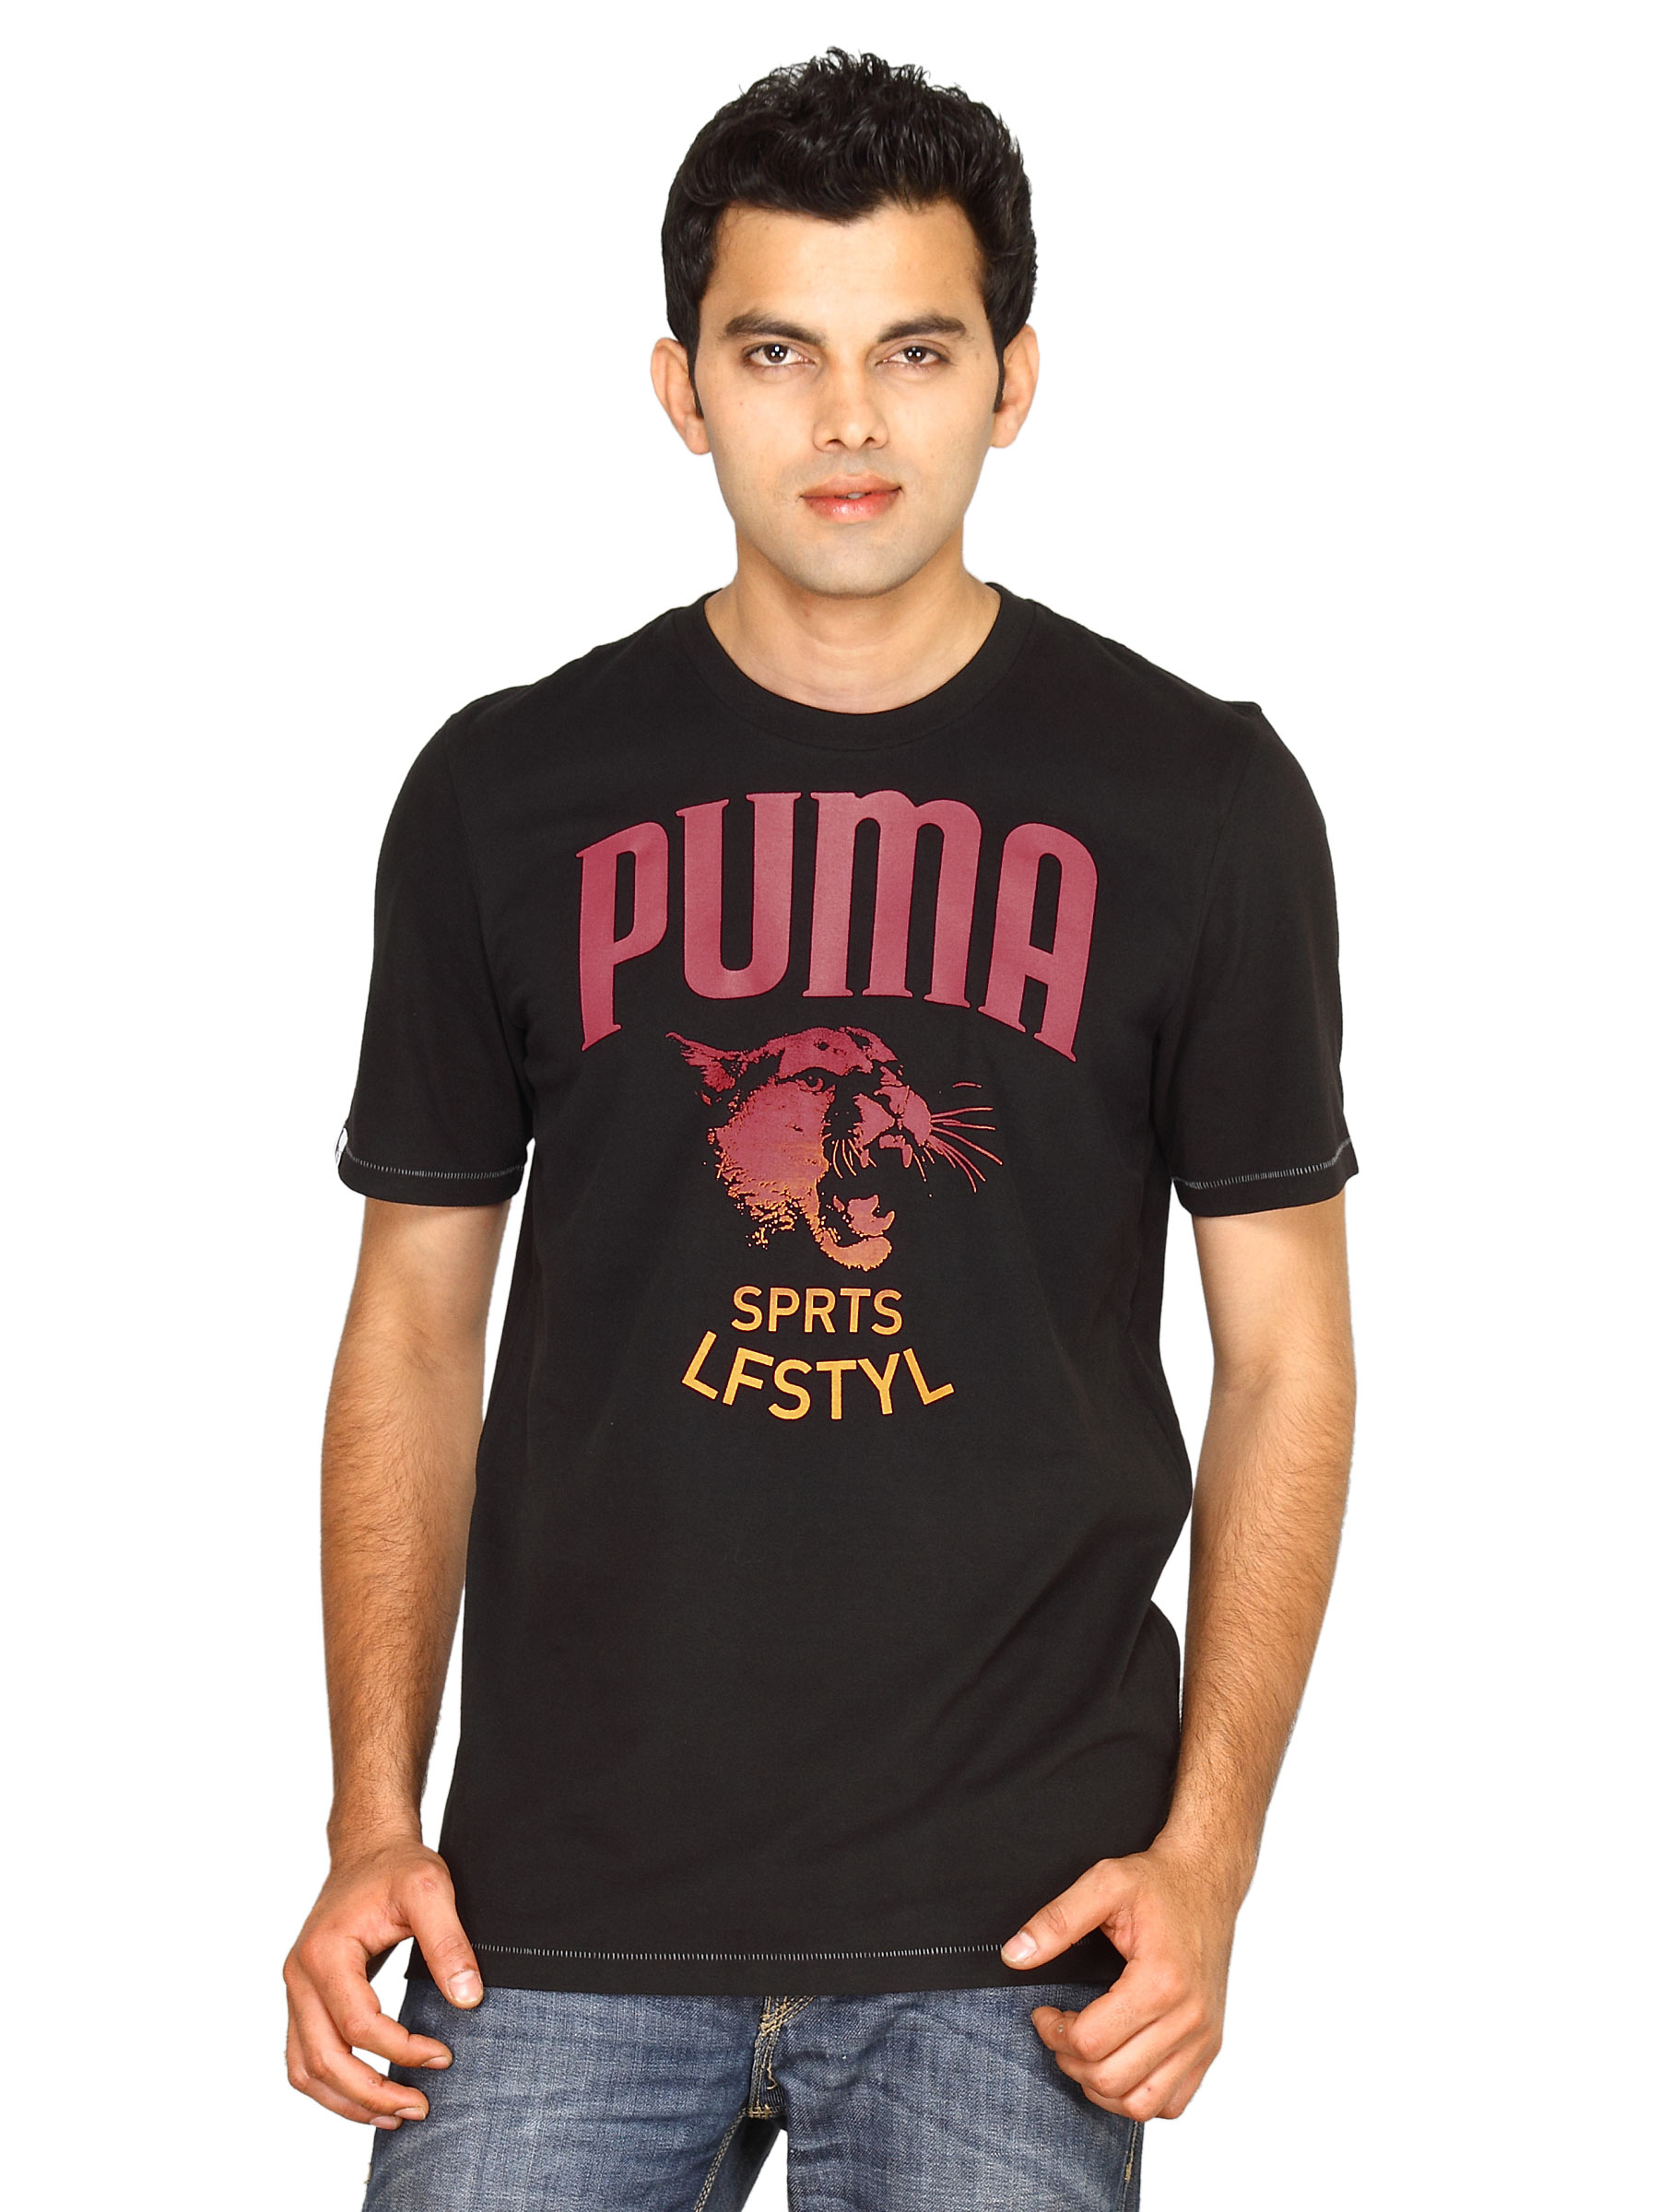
Puma Men's Graphic Black Red T-shirt
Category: Apparel / Topwear / Tshirts
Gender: Men
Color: Black
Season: Fall 2011
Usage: Sports